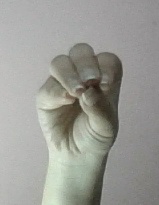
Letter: ha